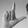
ASL letter: L